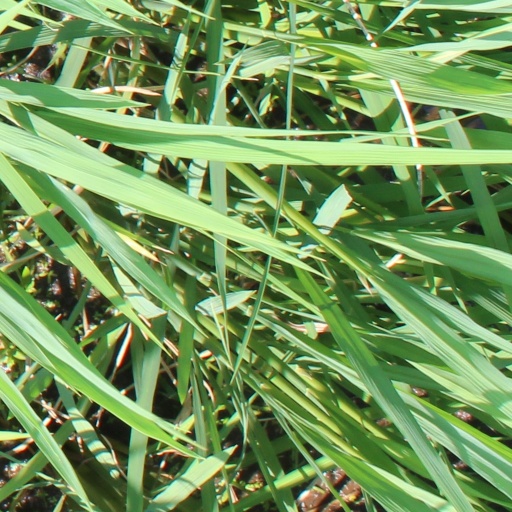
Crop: rice